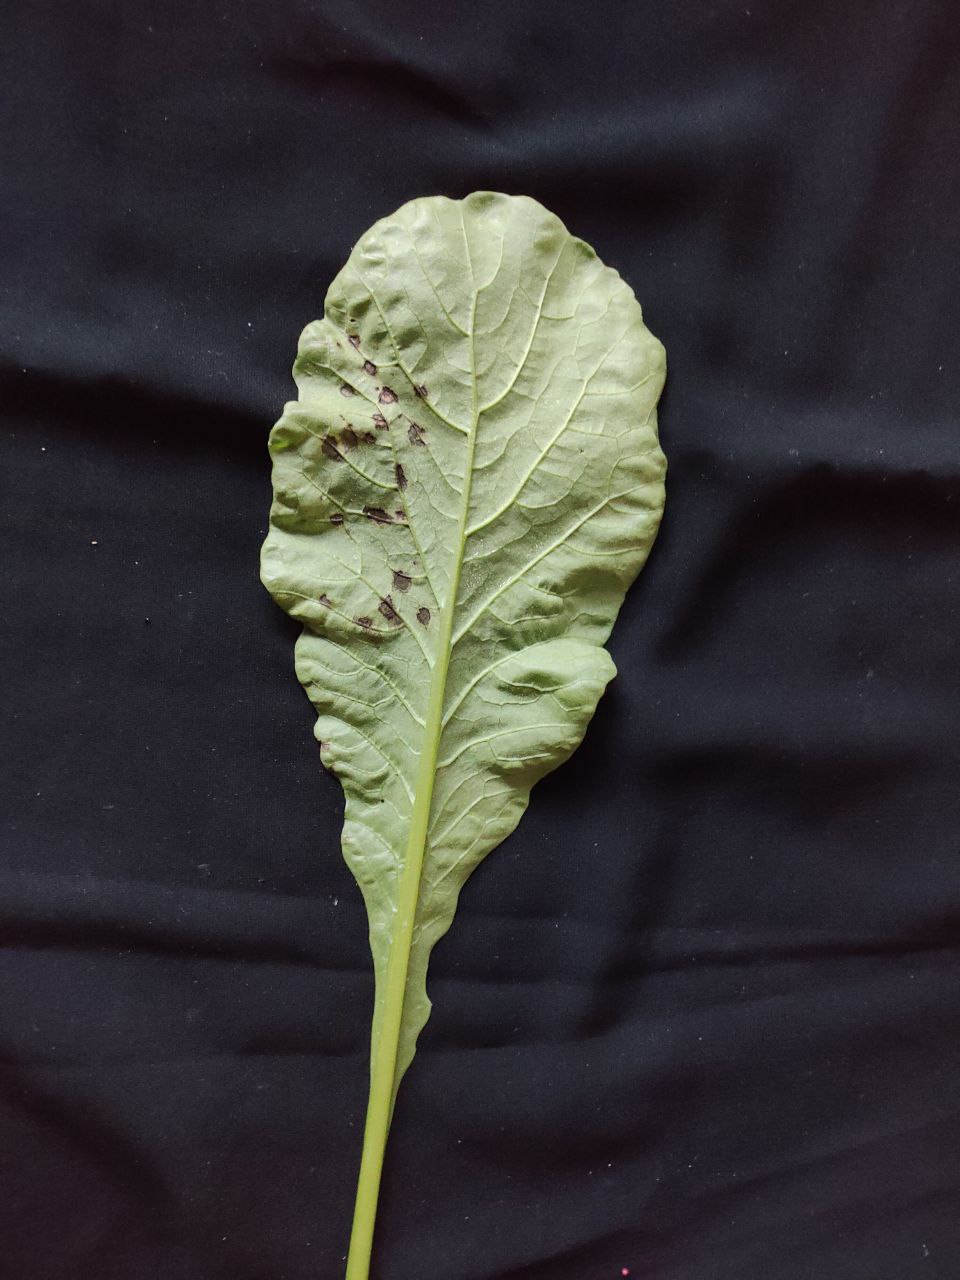
Label: Black leaf spot